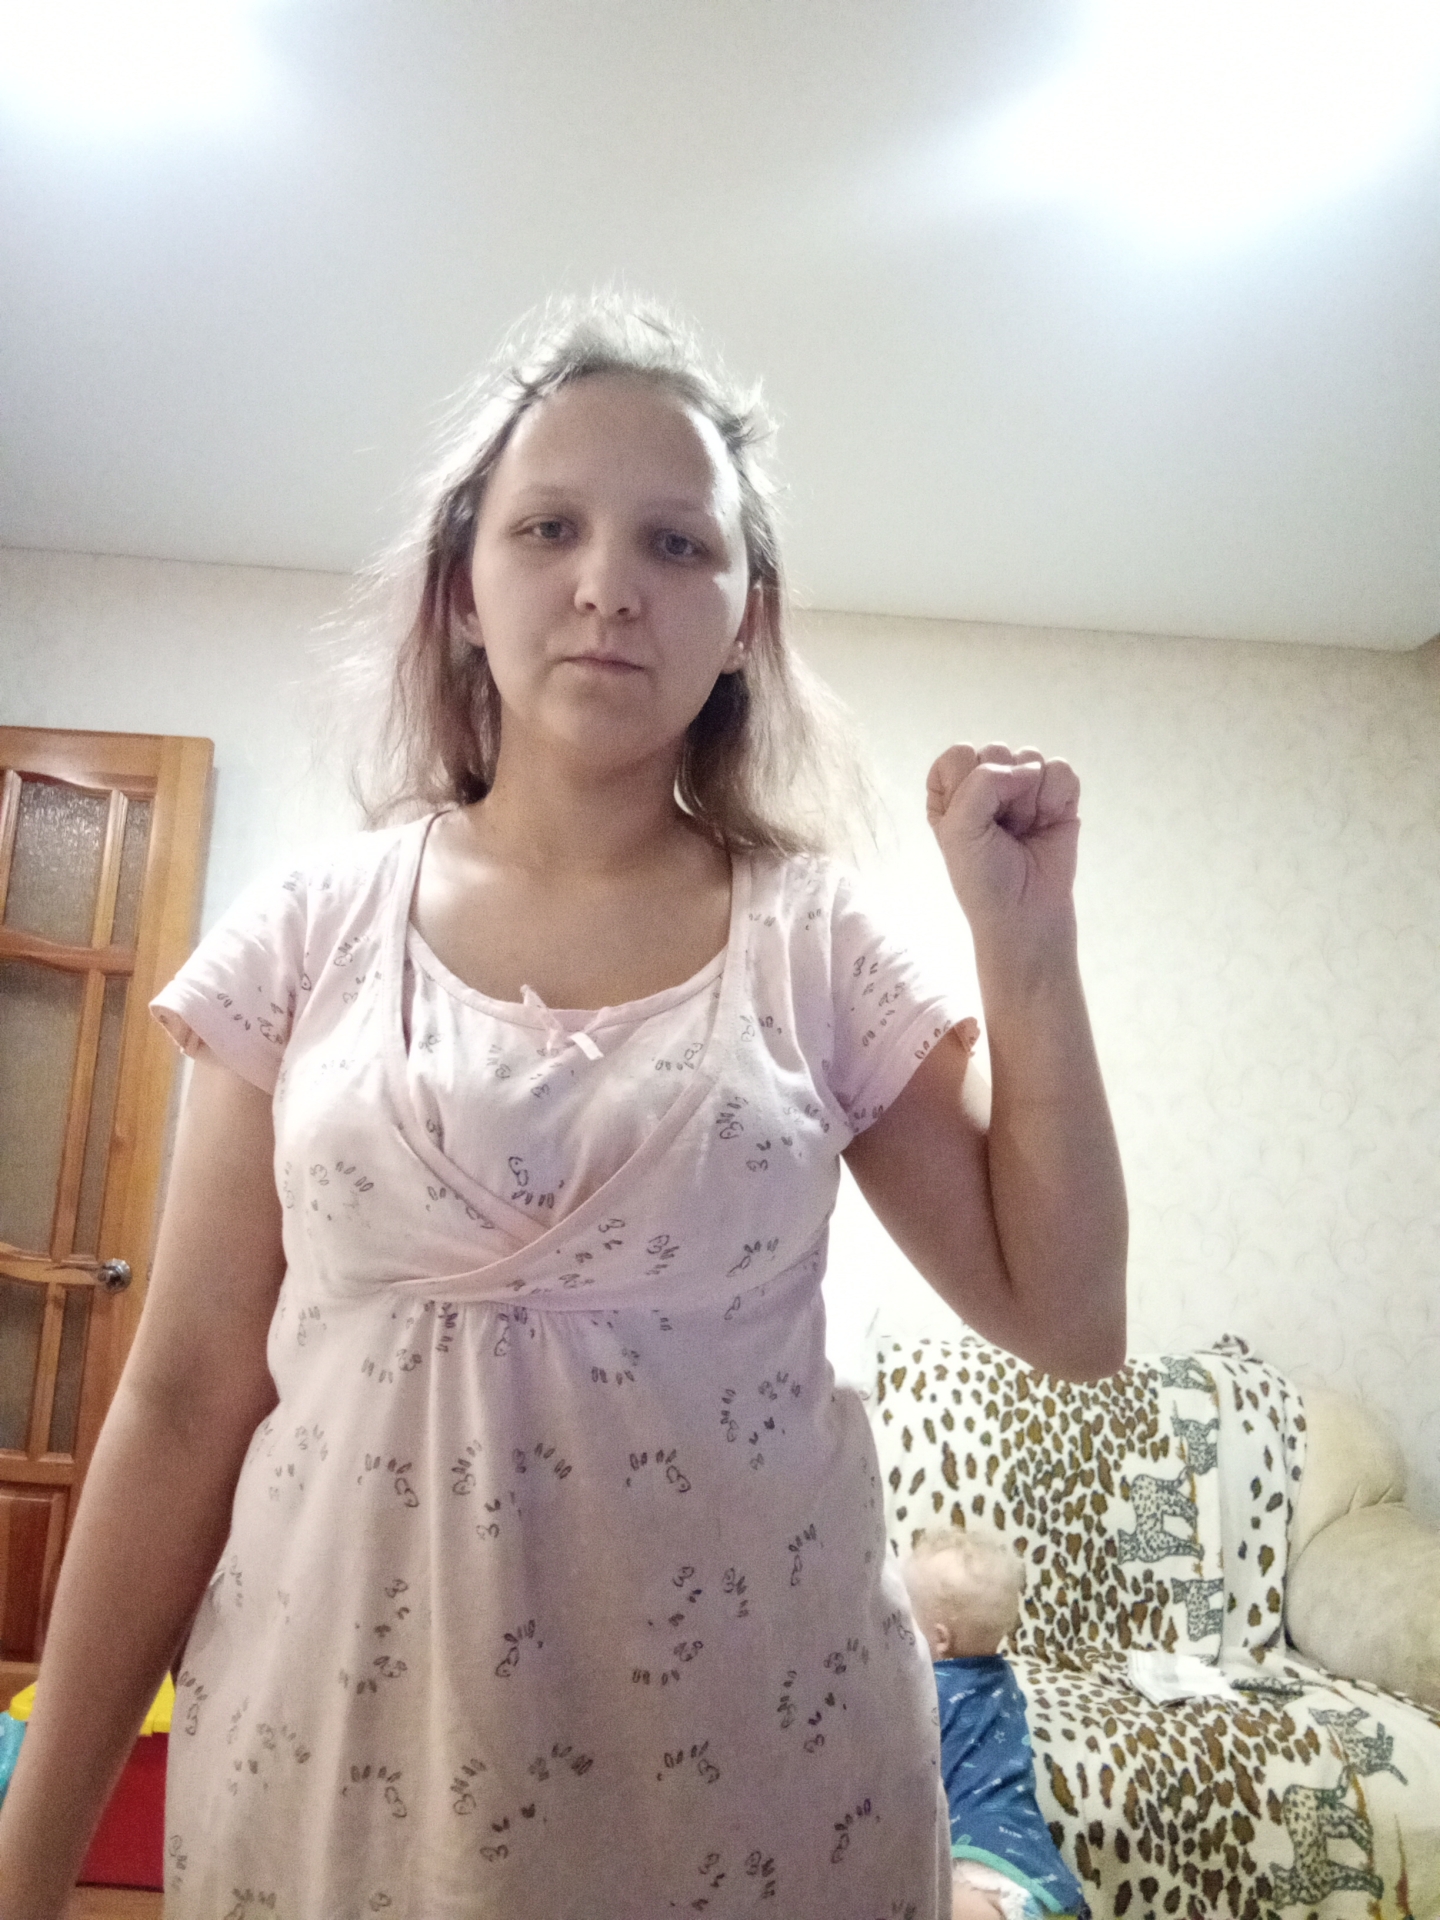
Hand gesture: fist